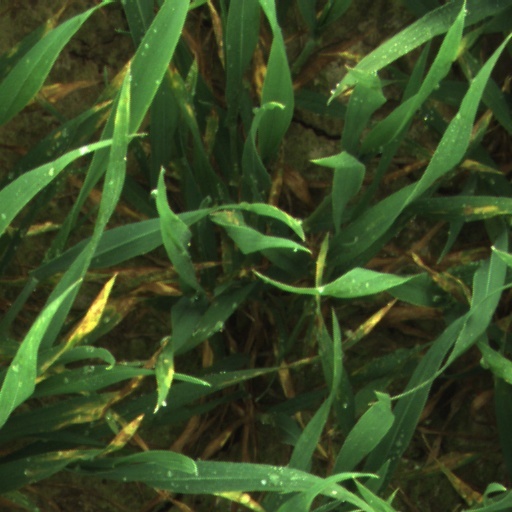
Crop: wheat